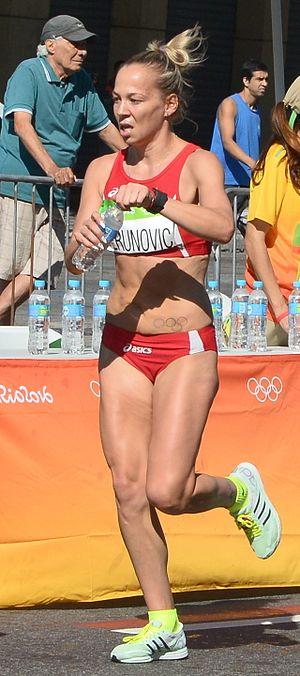
Passage du marathon des jeux olympiques de Rio 2016 dans le centre de Rio